William Osman

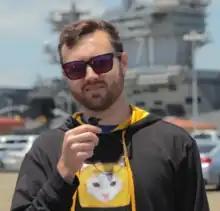
William Osman in 2019

William Osman is an American YouTuber and engineer based in Ventura, California. He makes videos about science and robots. He has gone viral for a 2017 video featuring a laser cut sculpture of Vin Diesel made of a ham and cheese sandwich and a 2021 video featuring a homemade X-ray machine. His other videos include egg drop competitions, including one against U.S. Navy sailors as part of a recruitment campaign. He founded Open Sauce, a maker and creator convention, in 2023.